Coney Island

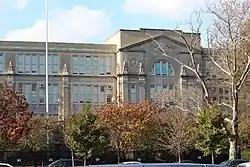
Abraham Lincoln High School

In 2012, Hurricane Sandy caused major damage to the Coney Island amusement parks, the Aquarium, and businesses. Despite this, the Nathan's Hot Dog Eating Contest was held the following summer, as usual. Luna Park at Coney Island reopened as scheduled on March 24, 2013. Rebuilding of the aquarium started in early 2013, and a major expansion of the aquarium opened in 2018. That August, the NYCEDC and NYC Parks announced that Luna Park would be expanded between West 15th and West 16th Streets, next to the Thunderbolt. There would be three public plazas and an amusement arcade within the newly expanded amusement area. The same month, it was also announced that a 50-room boutique hotel was being planned for Coney Island within the former Shore Theater on Surf and Stillwell Avenues. The city also expressed its intent to demolish the Abe Stark Rink and redevelop the site, as per the 2009 rezoning, though residents wanted NYC Parks to retain control over the site rather than sell it off to a private developer.